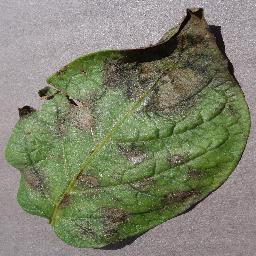
Label: Potato___Late_blight